Scotty (dinosaur)

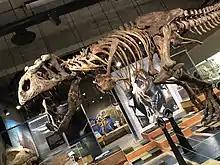
Life-size cast of Scotty on display at the T. rex Discovery Centre in Eastend, Saskatchewan.

While the reported measurements and weight for Scotty are larger than those of Sue, some scientists posit that the two fossils are too close in size to officially declare Scotty the largest. Evolutionary expert John Hutchinson of the University of London's Royal Veterinary College has stated that the 5% margin separating Sue and Scotty is too close to rule out any error and that the difference most likely came down to inches and ounces, rather than the reported feet. The method that was used to calculate its size is not exact and remains another point of contention for the fossil's titles. This could have resulted in Pearson and his team overestimating Scotty's size. The Chicago Field Museum's resident palaeontologist and curator of dinosaurs, Pete Macovicky, has stated that he believes Scotty and Sue are "statistically indistinguishable". Nonetheless, Scotty has presented scientists with new possibilities for the size and age that "T. rex" could have grown to.